Barha family

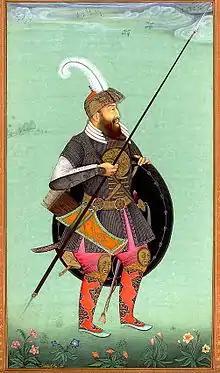
Abdullah Khan Barha, a Mughal nobleman.

Upon his arrival, Umar found Jansath already occupied by Jat and Brahmin communities. However, during the branch's ascendancy in the late Mughal era, its influence grew so significantly that Jansath was administratively separated from the Jauli pargana.